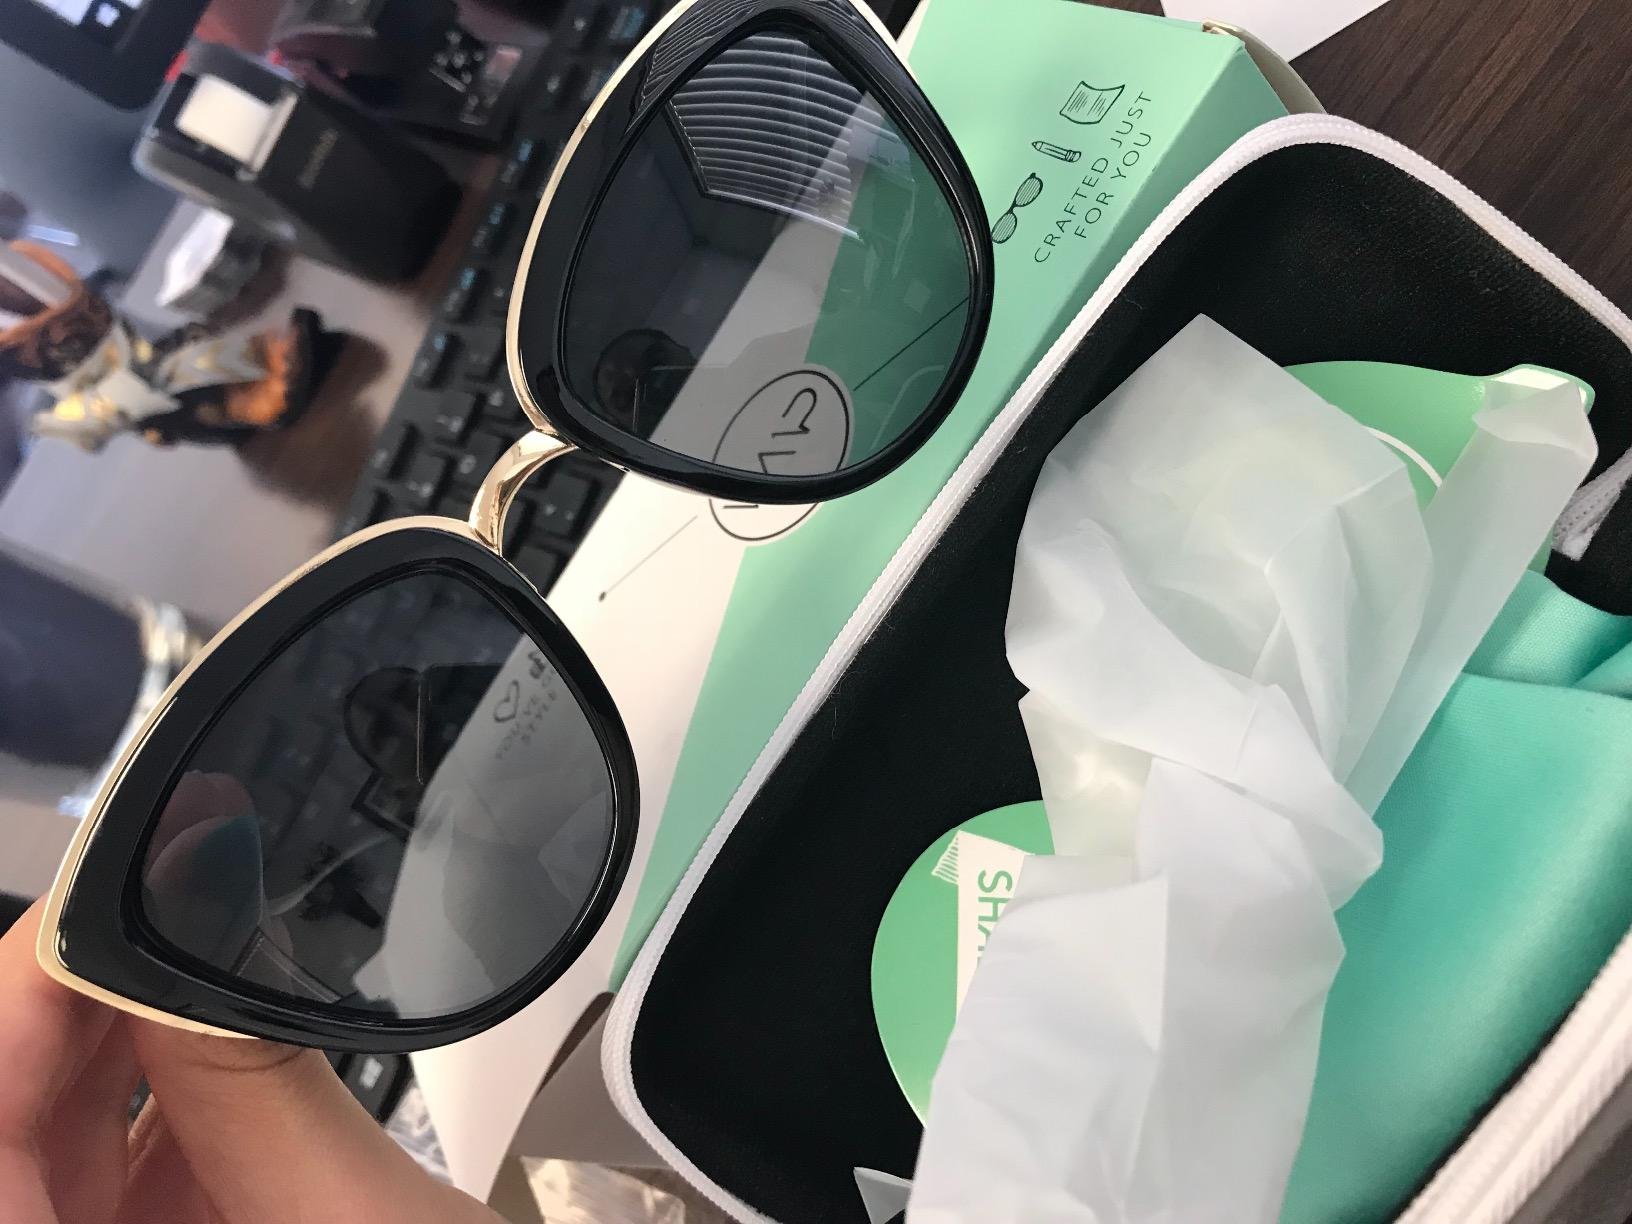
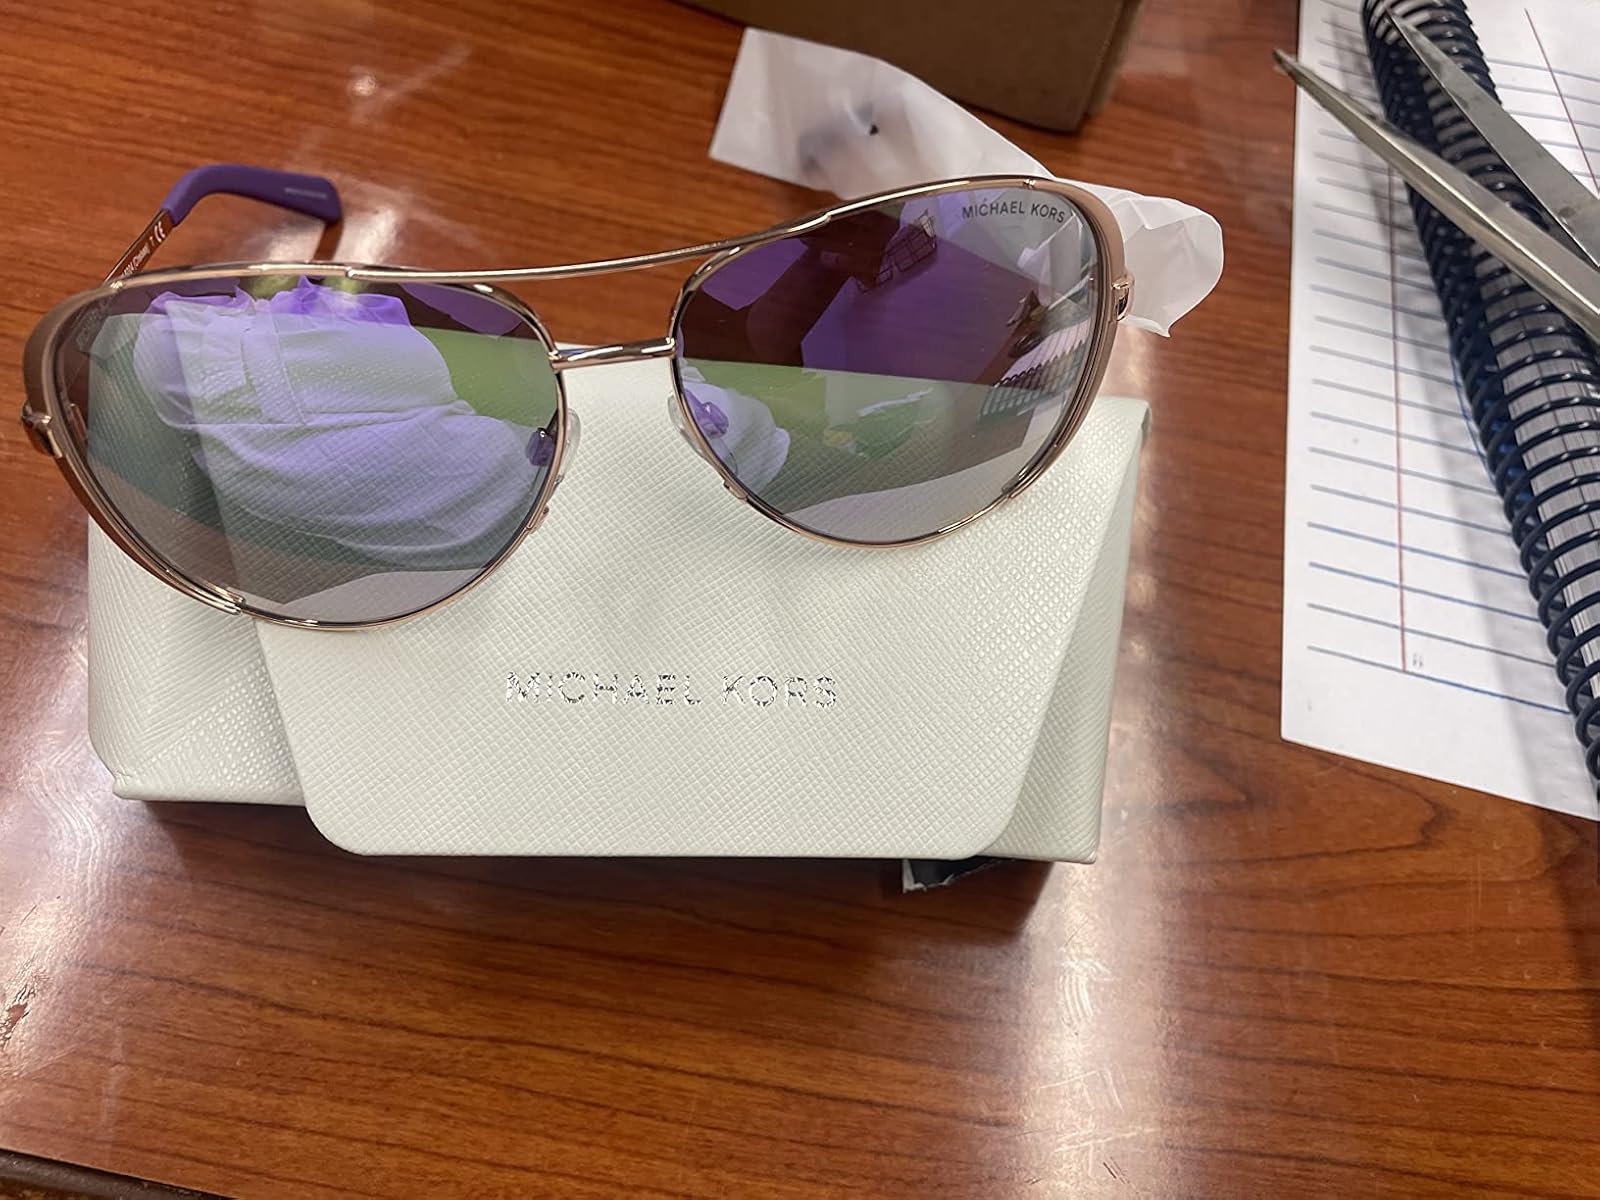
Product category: accessories_sunglasses
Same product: no